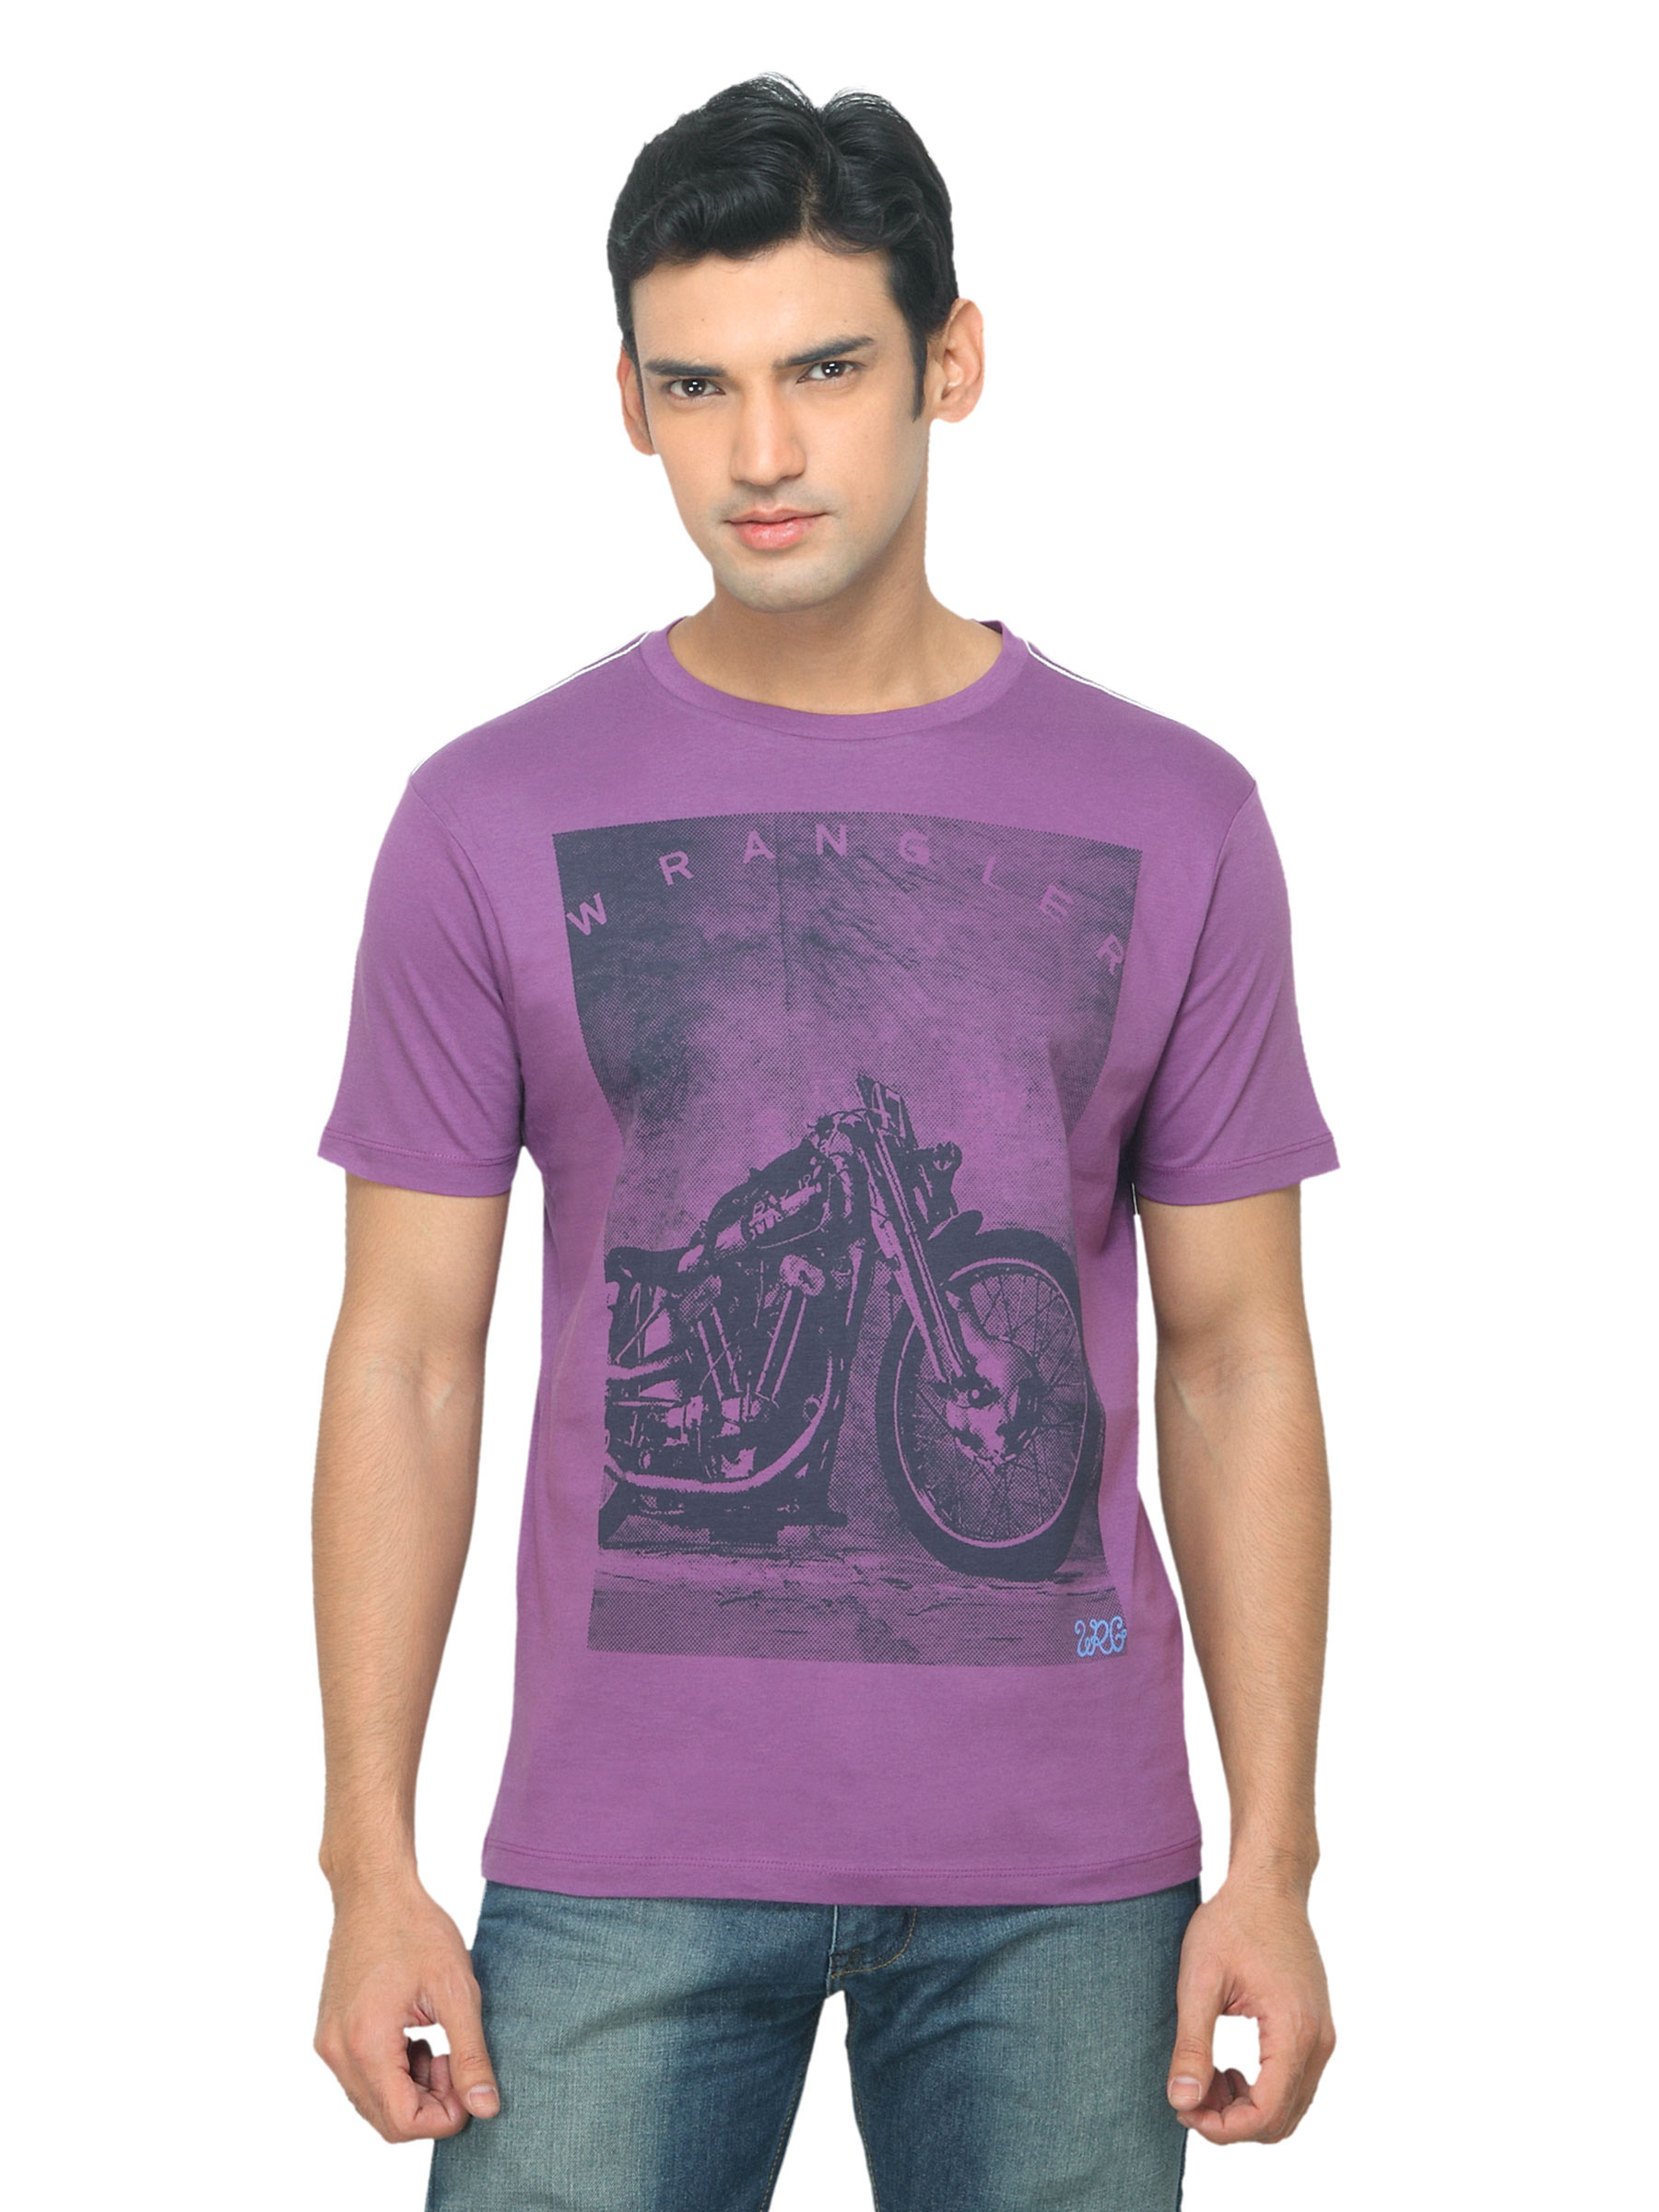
Wrangler Men Pixelate Poster Purple T-shirt
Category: Apparel / Topwear / Tshirts
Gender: Men
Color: Purple
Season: Summer 2012
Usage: Casual